2019 NASCAR K&N Pro Series East

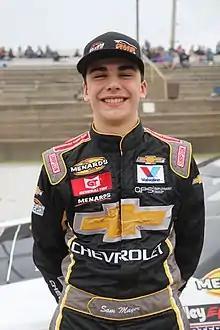
Sam Mayer, the 2019 K&N Pro Series East champion.

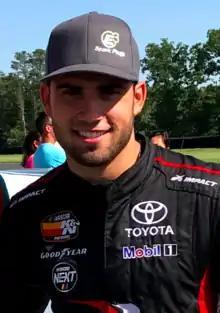
Chase Cabre finished second behind Mayer in the championship by 39 points.

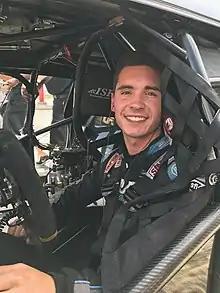
Tanner Gray finished third in the championship.

The 2019 NASCAR K&N Pro Series East was the 33rd season of the K&N Pro Series East, a regional stock car racing series sanctioned by NASCAR. It began with the New Smyrna 175 at New Smyrna Speedway on February 11 and concluded with the General Tire 125 at Dover International Speedway on October 4. General Tire took over the position as the official tire supplier of the series from Goodyear. Sam Mayer was crowned the series champion, becoming the youngest champion in series history, at 16 years, 3 months, 8 days, topping the previous record set by Todd Gilliland after he won the 2016 title. Tyler Ankrum entered the season as the defending drivers' champion, but he did not defend his championship because he moved up to the Truck Series full time in 2019.